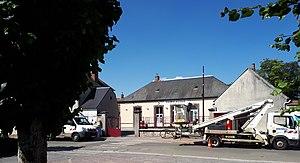
Mairie de Châtenay (Eure-et-Loir).
Châtenay est une commune française située dans le département d'Eure-et-Loir en région Centre-Val de Loire.